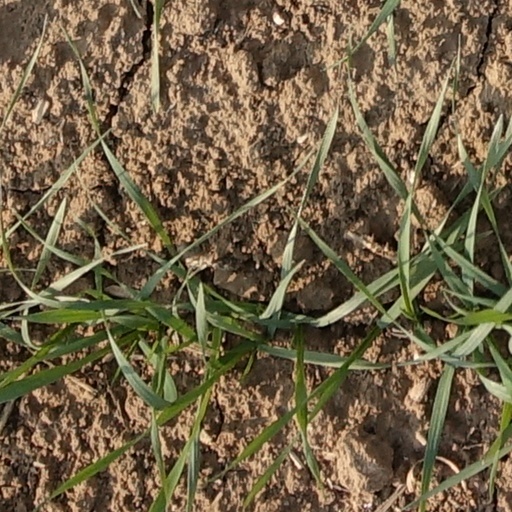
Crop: wheat